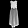
Label: Dress